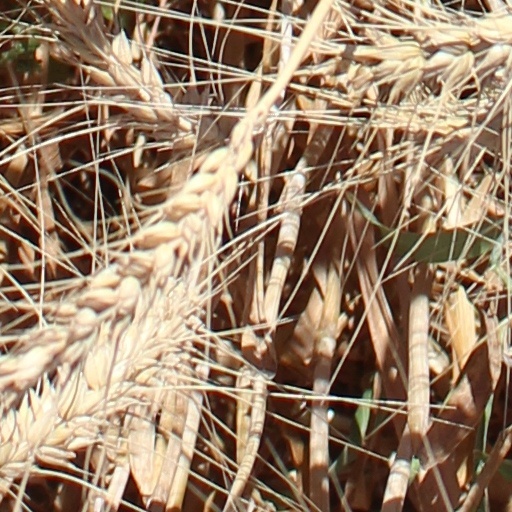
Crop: wheat